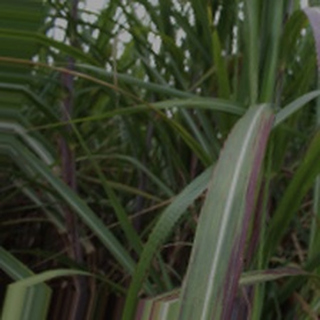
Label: sugarcane_bacterial_blight